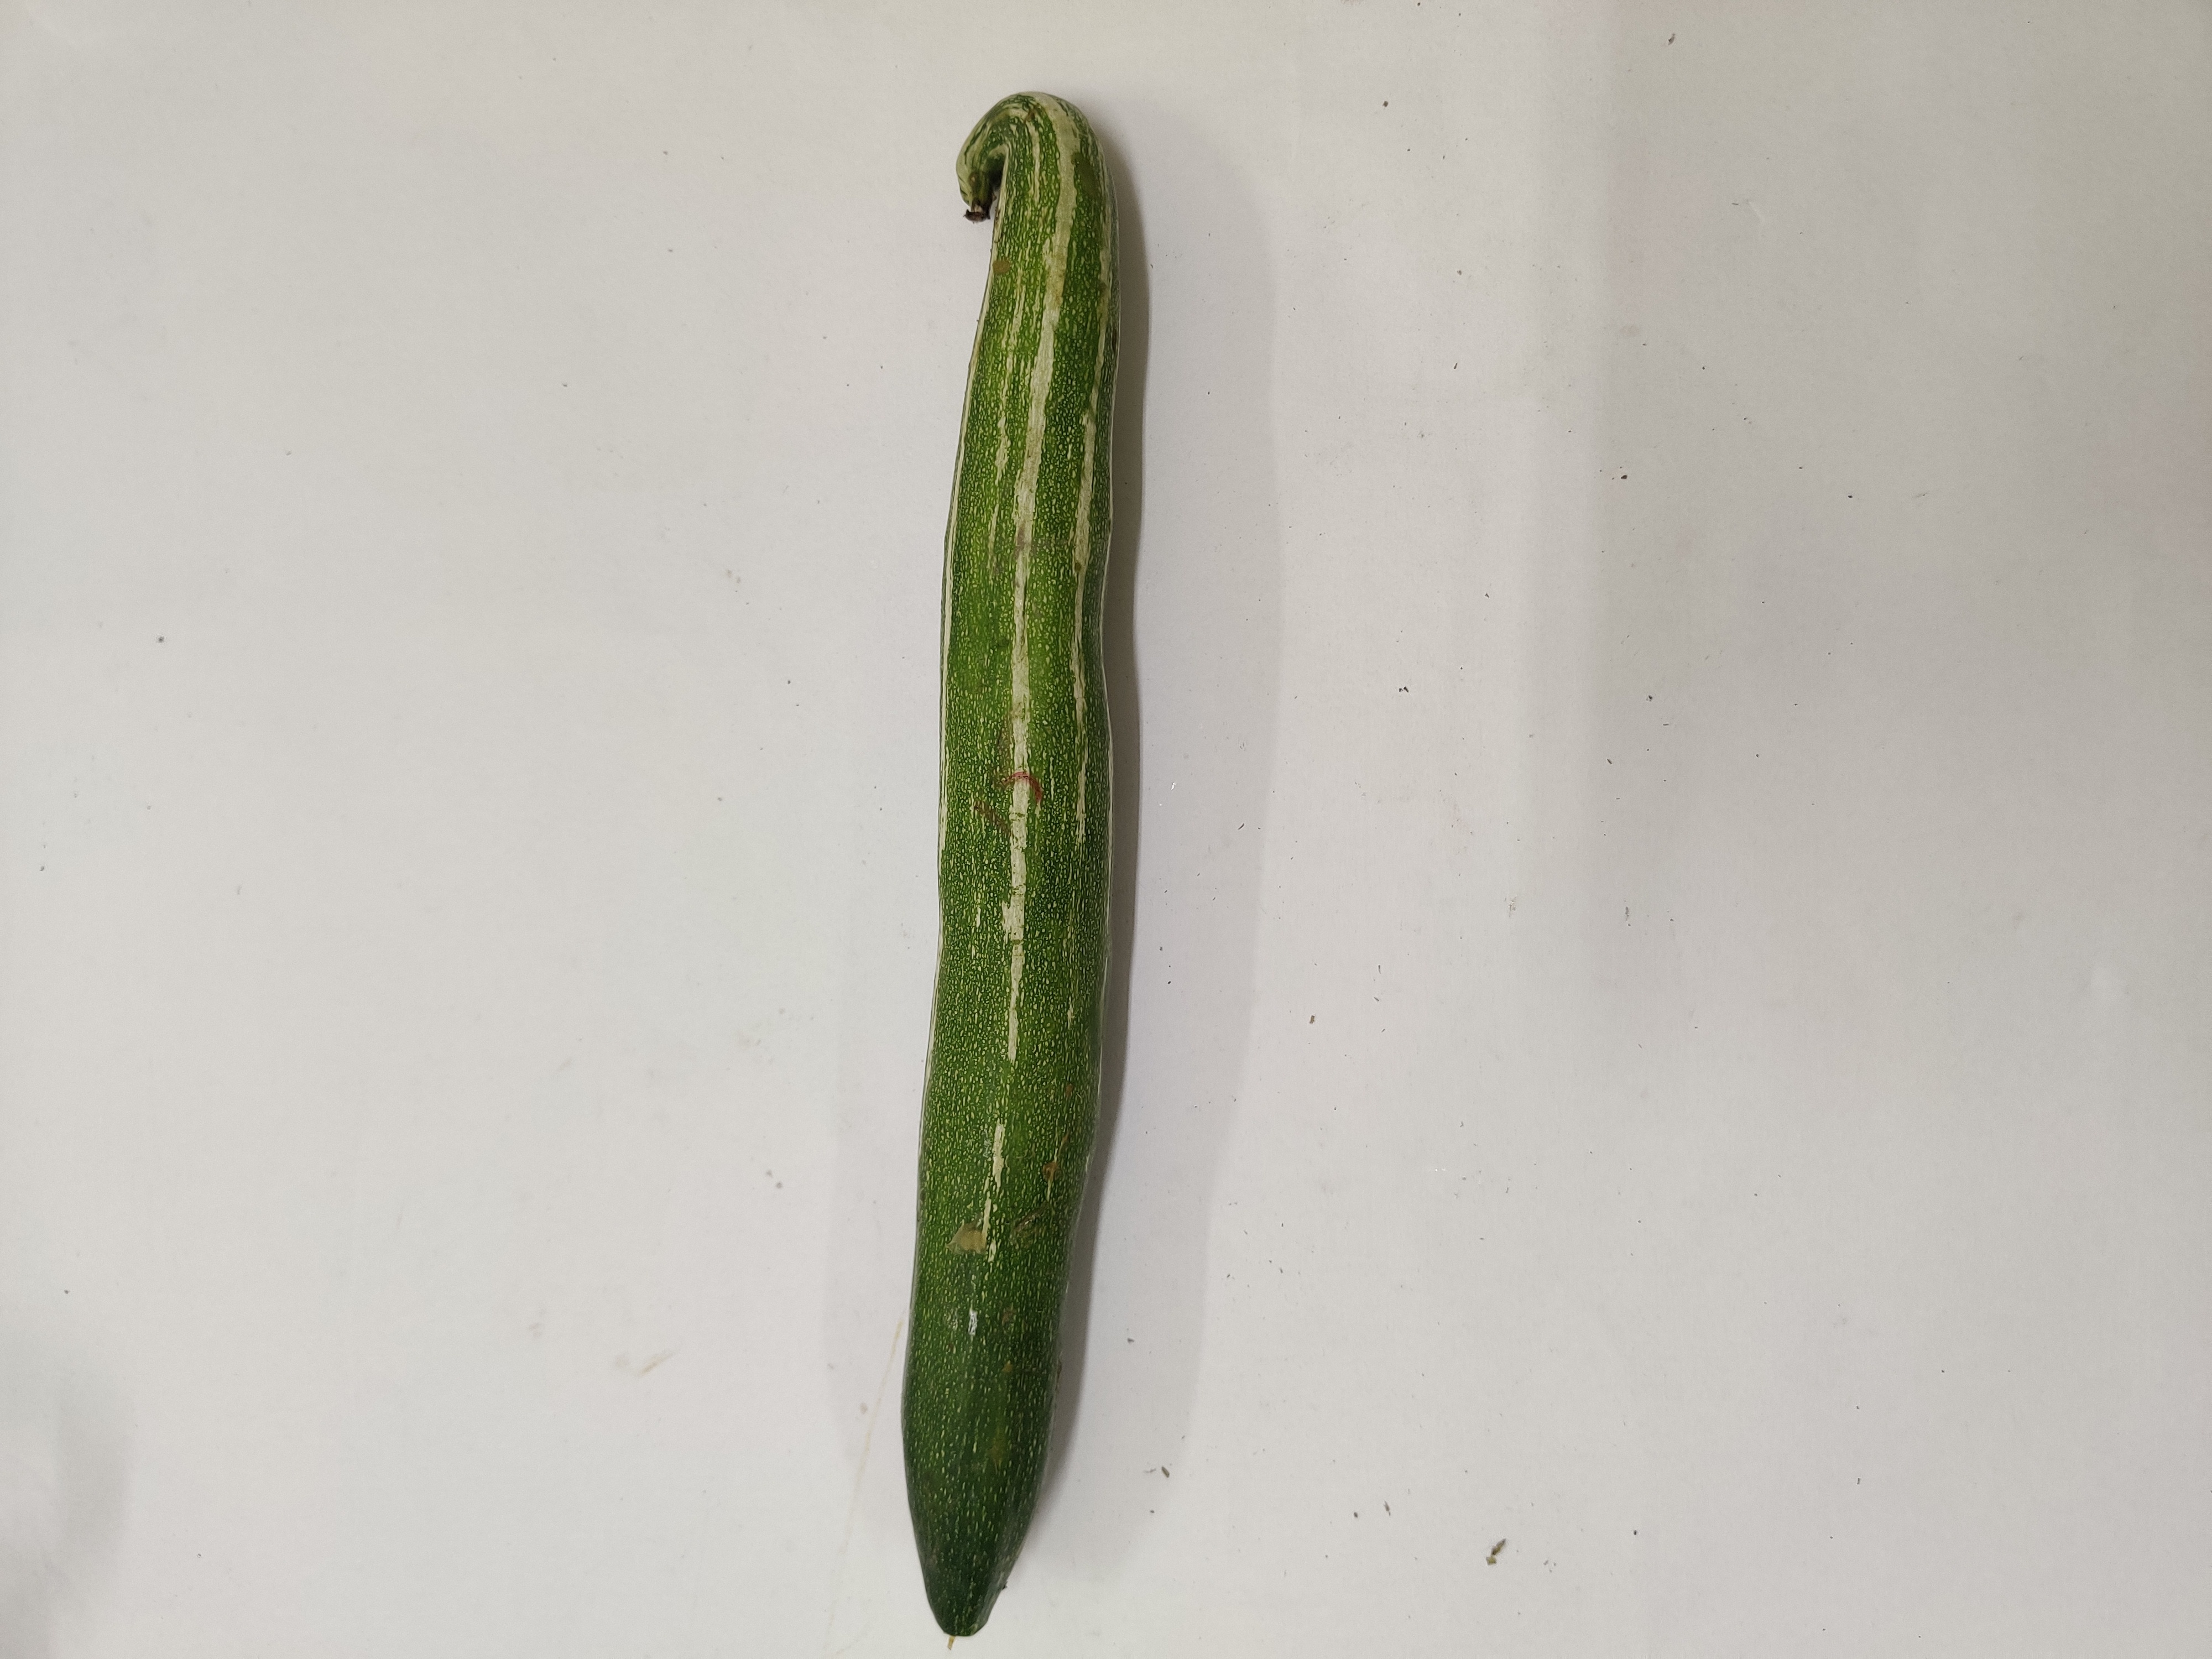
Crop: Snake Gourd
Condition: Damaged